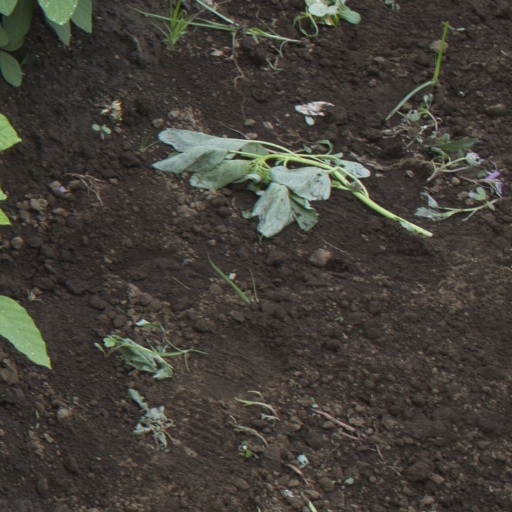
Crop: soybean